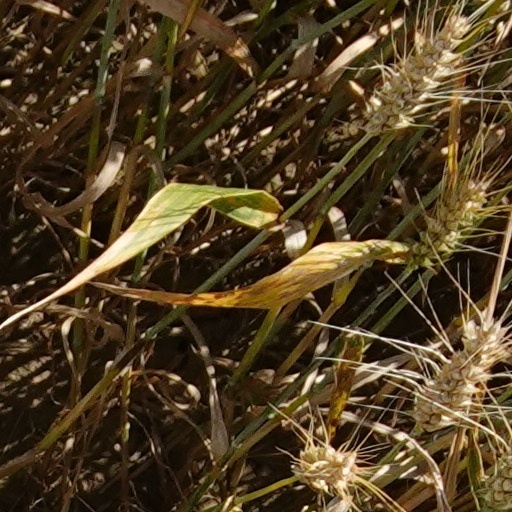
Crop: wheat